Private View (Inside No. 9)

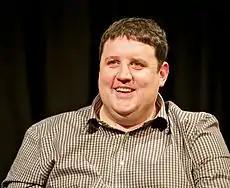
The comedian Peter Kay "(2012)" made a surprise cameo appearance in "Private View".

The third series of "Inside No. 9" was announced in October 2015, with filming beginning in January 2016, at which time Fiona Shaw, Montserrat Lombard, and Morgana Robinson were named as guest stars in the series. "Private View" was the sixth and final episode of the series, which began with the December 2016 Christmas special "The Devil of Christmas" and continued through February and March 2017 with the following five episodes. "Private View" first aired on 21 March, on BBC Two.